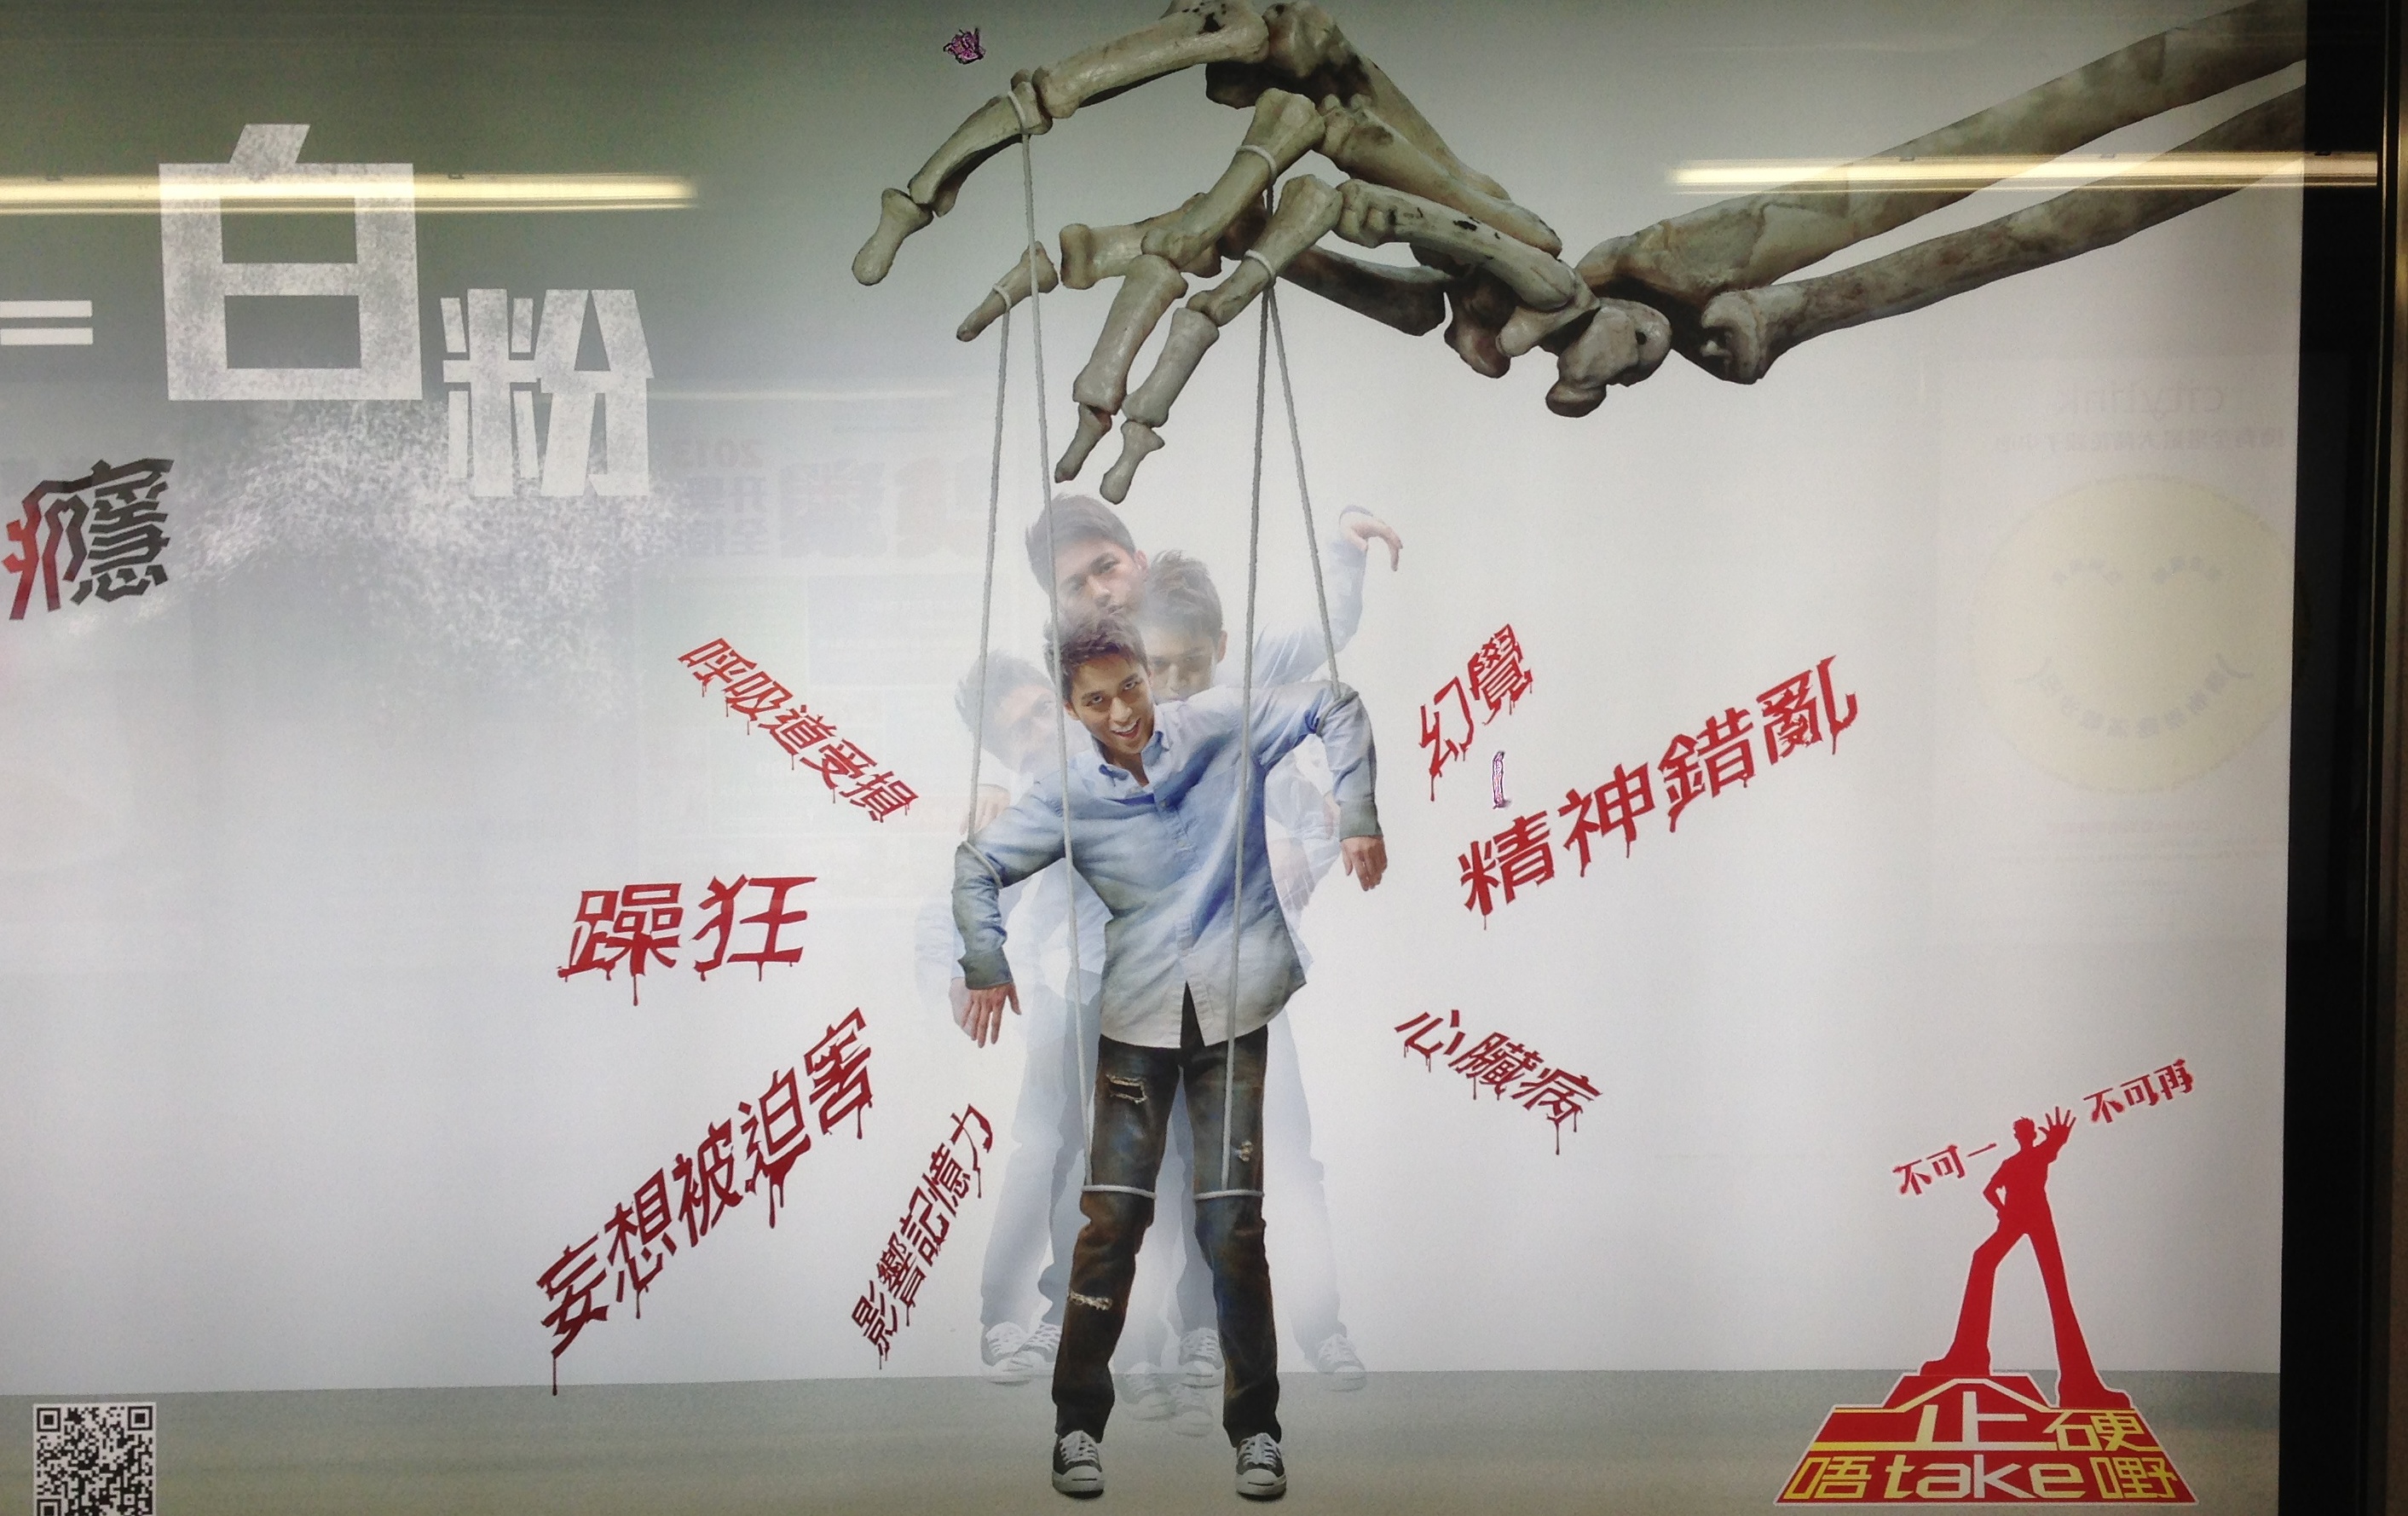
art, poster, action figure, screenshot, display window